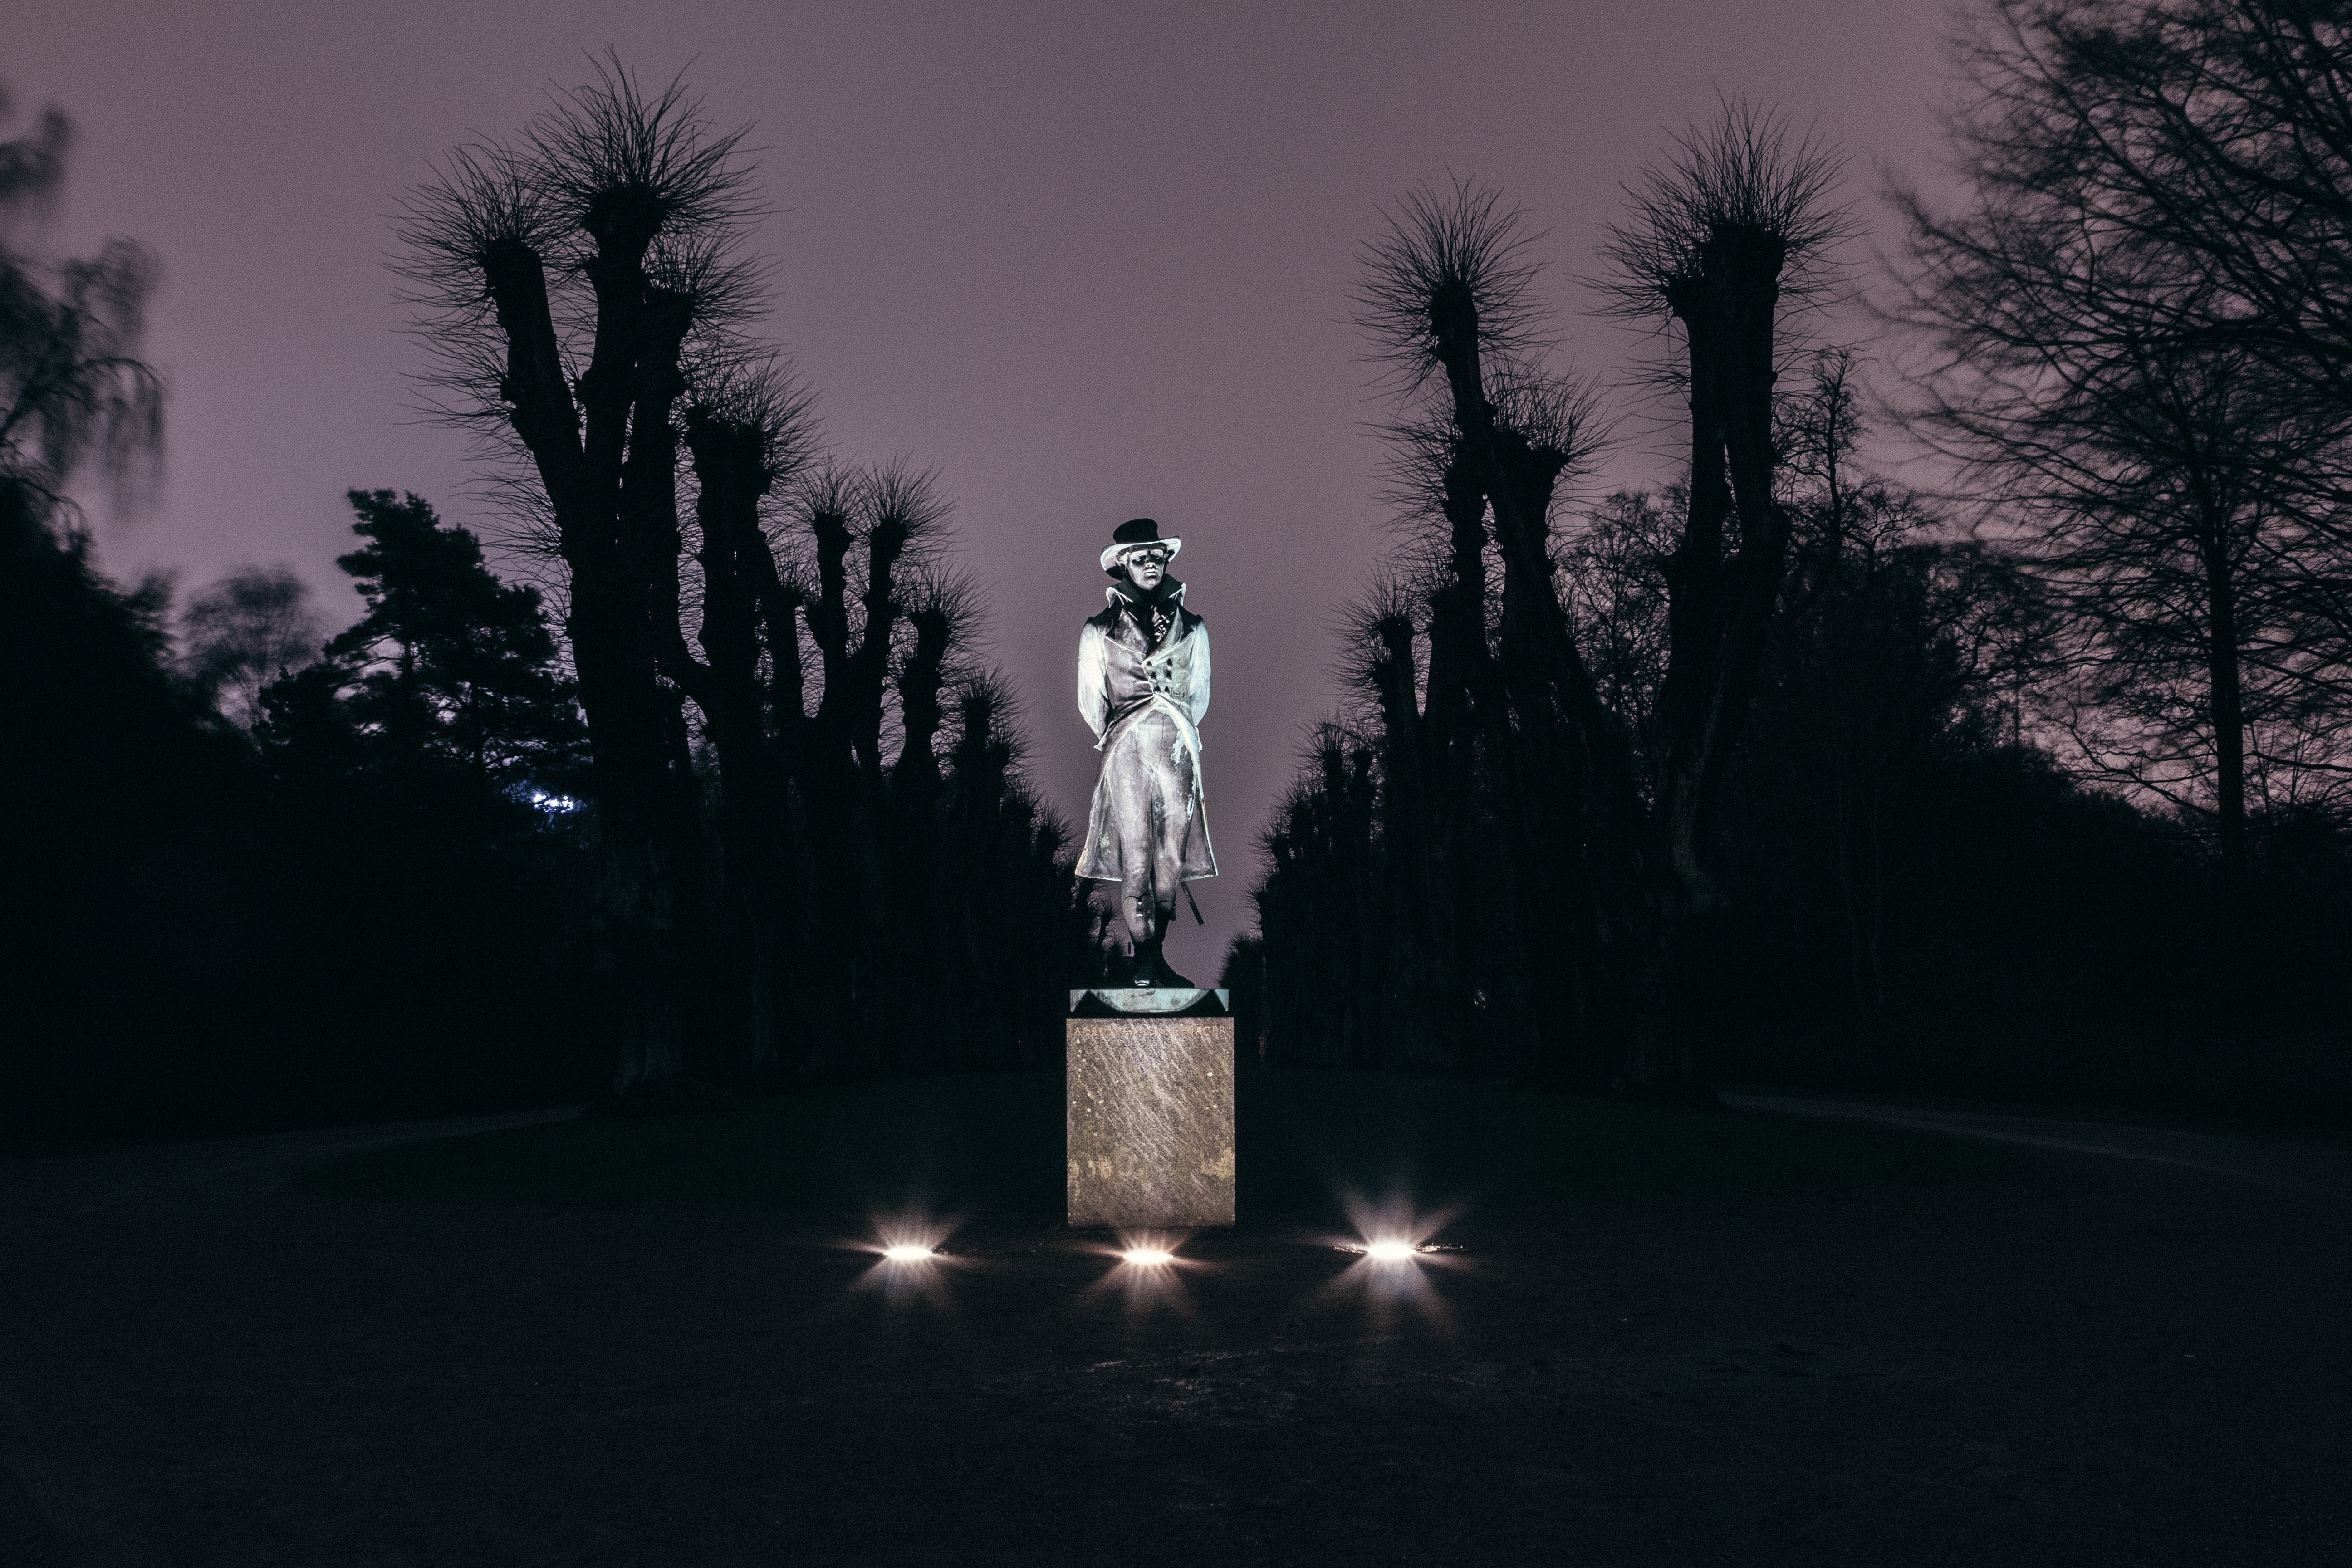
tree, light, night, morning, evening, darkness, lighting, photograph, atmospheric phenomenon